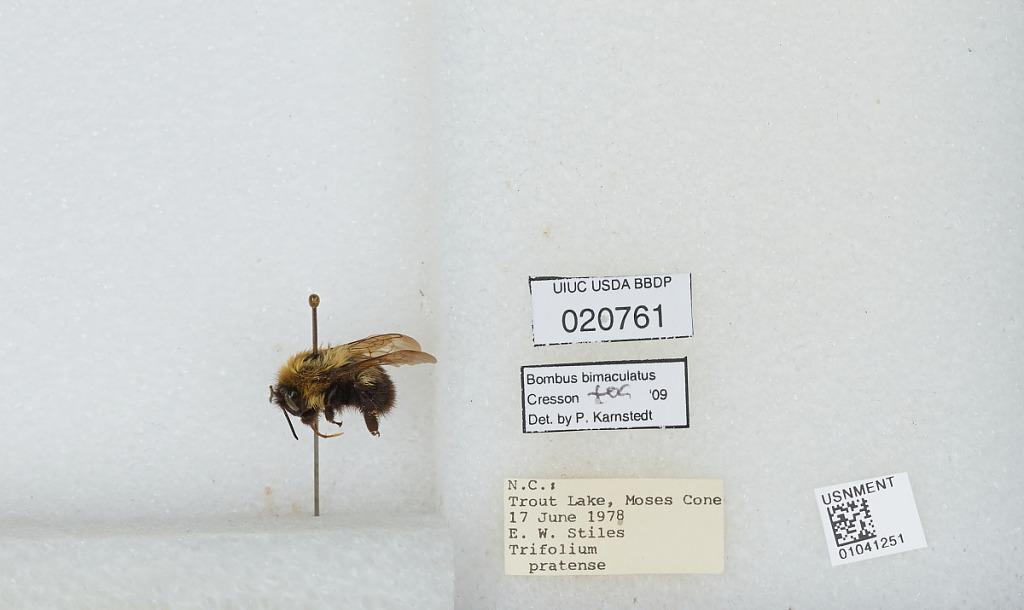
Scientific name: Bombus sp.
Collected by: E. Stiles
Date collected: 1978-6-17
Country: United States
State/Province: North Carolina
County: Watauga
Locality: Moses H. Cone Memorial Park, Trout Lake
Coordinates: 36.1519, -81.7008
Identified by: Karnstedt, P.